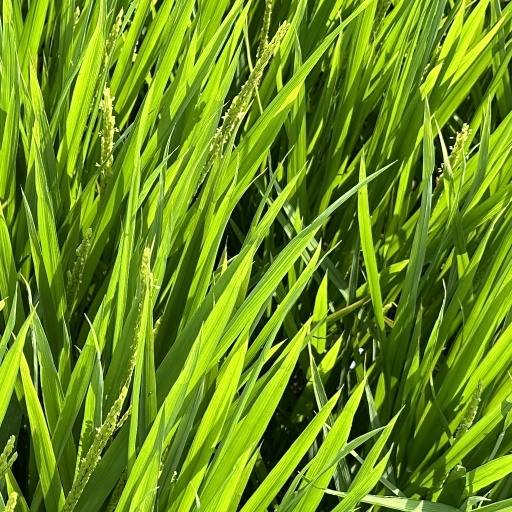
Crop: rice